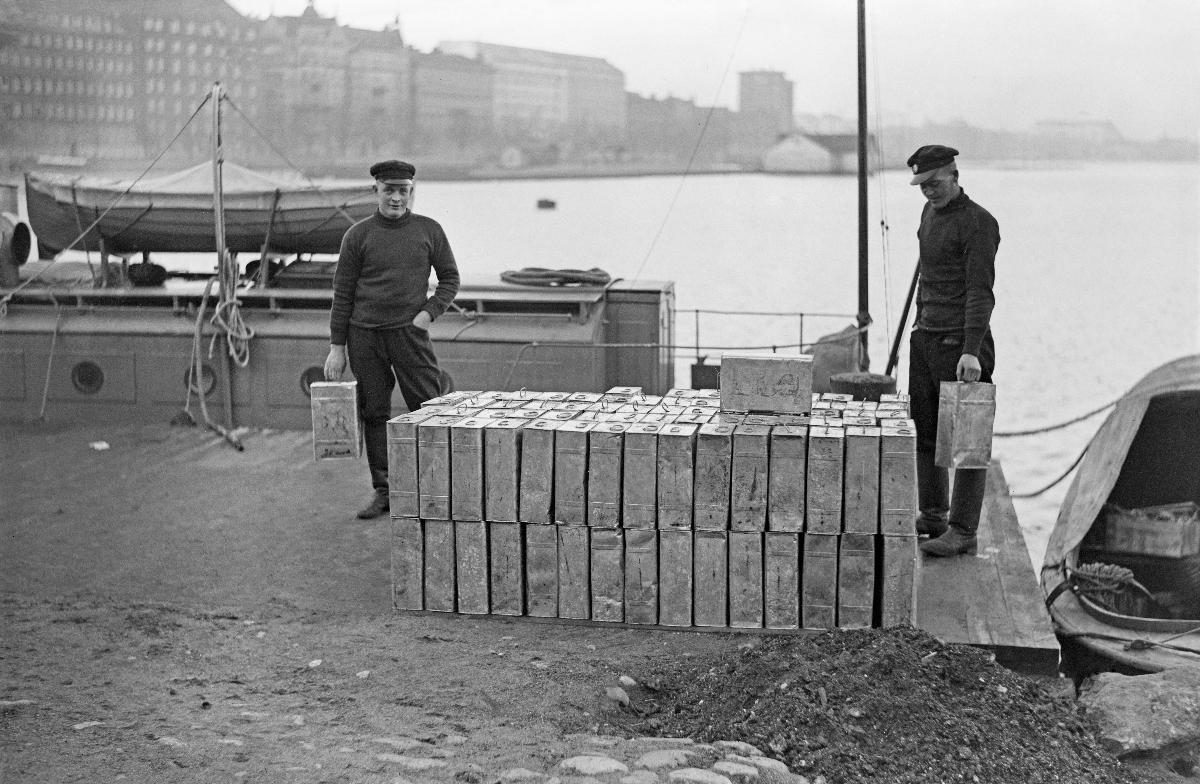
Kanistereita
Kanistrar; Canisters
sisällön kuvaus: Takavarikoituja pirtukanestereita Helsingissä 1920-luvulla. content description: Confiscated spirits canisters in Helsinki in the 1920s. innehållsbeskrivning: Konfiskerade spritkanistrar i Helsingfors på 1920-talet.
Kuvaaja: Sundström, Hugo, kuvaaja
Vuosi: 1900
Paikka: Suomi, Uusimaa, Helsinki
Aiheet: kanisterit; salakuljetus; alkoholi (päihteet); kieltolait; HBL; smuggling; alcohol (beverage); prohibition acts; alcohol; spirits; canisters; prohibition law; alkohol (rusmedel); förbudslagar; alkohol; sprit; kanistrar; förbudslagen; brott